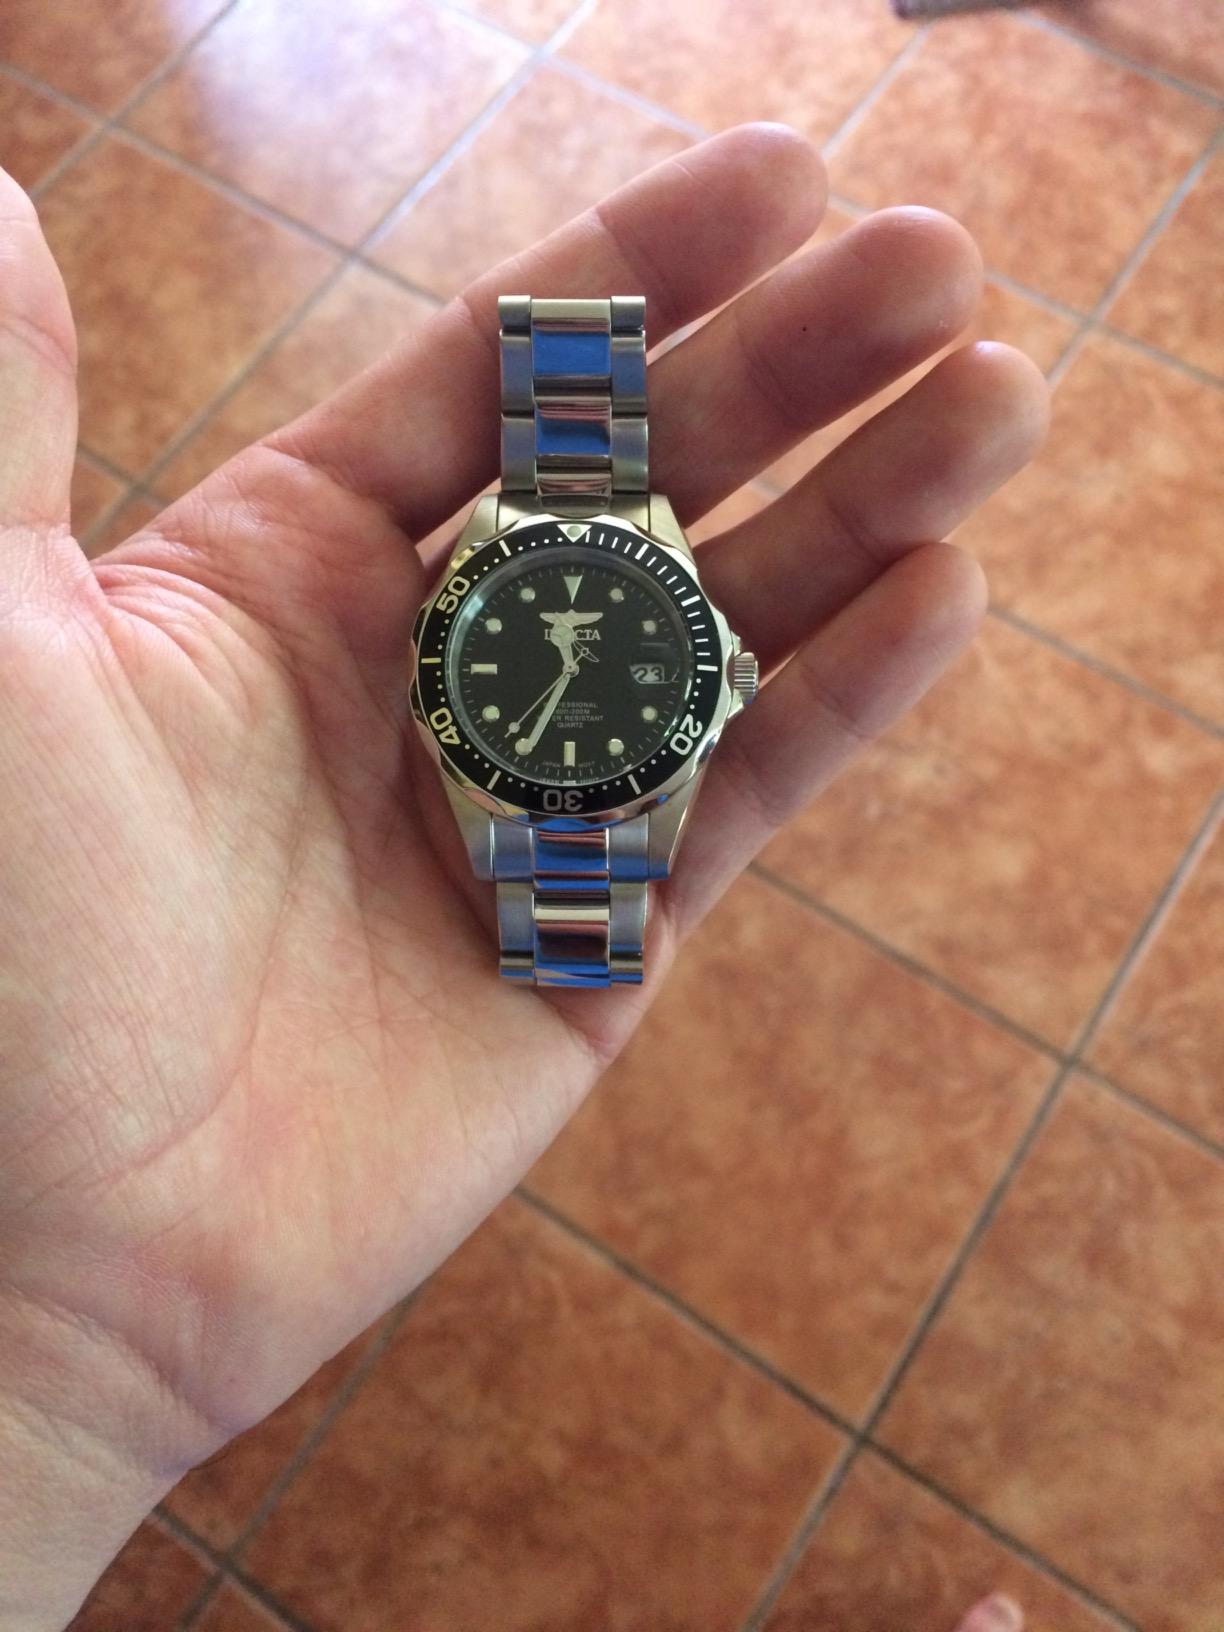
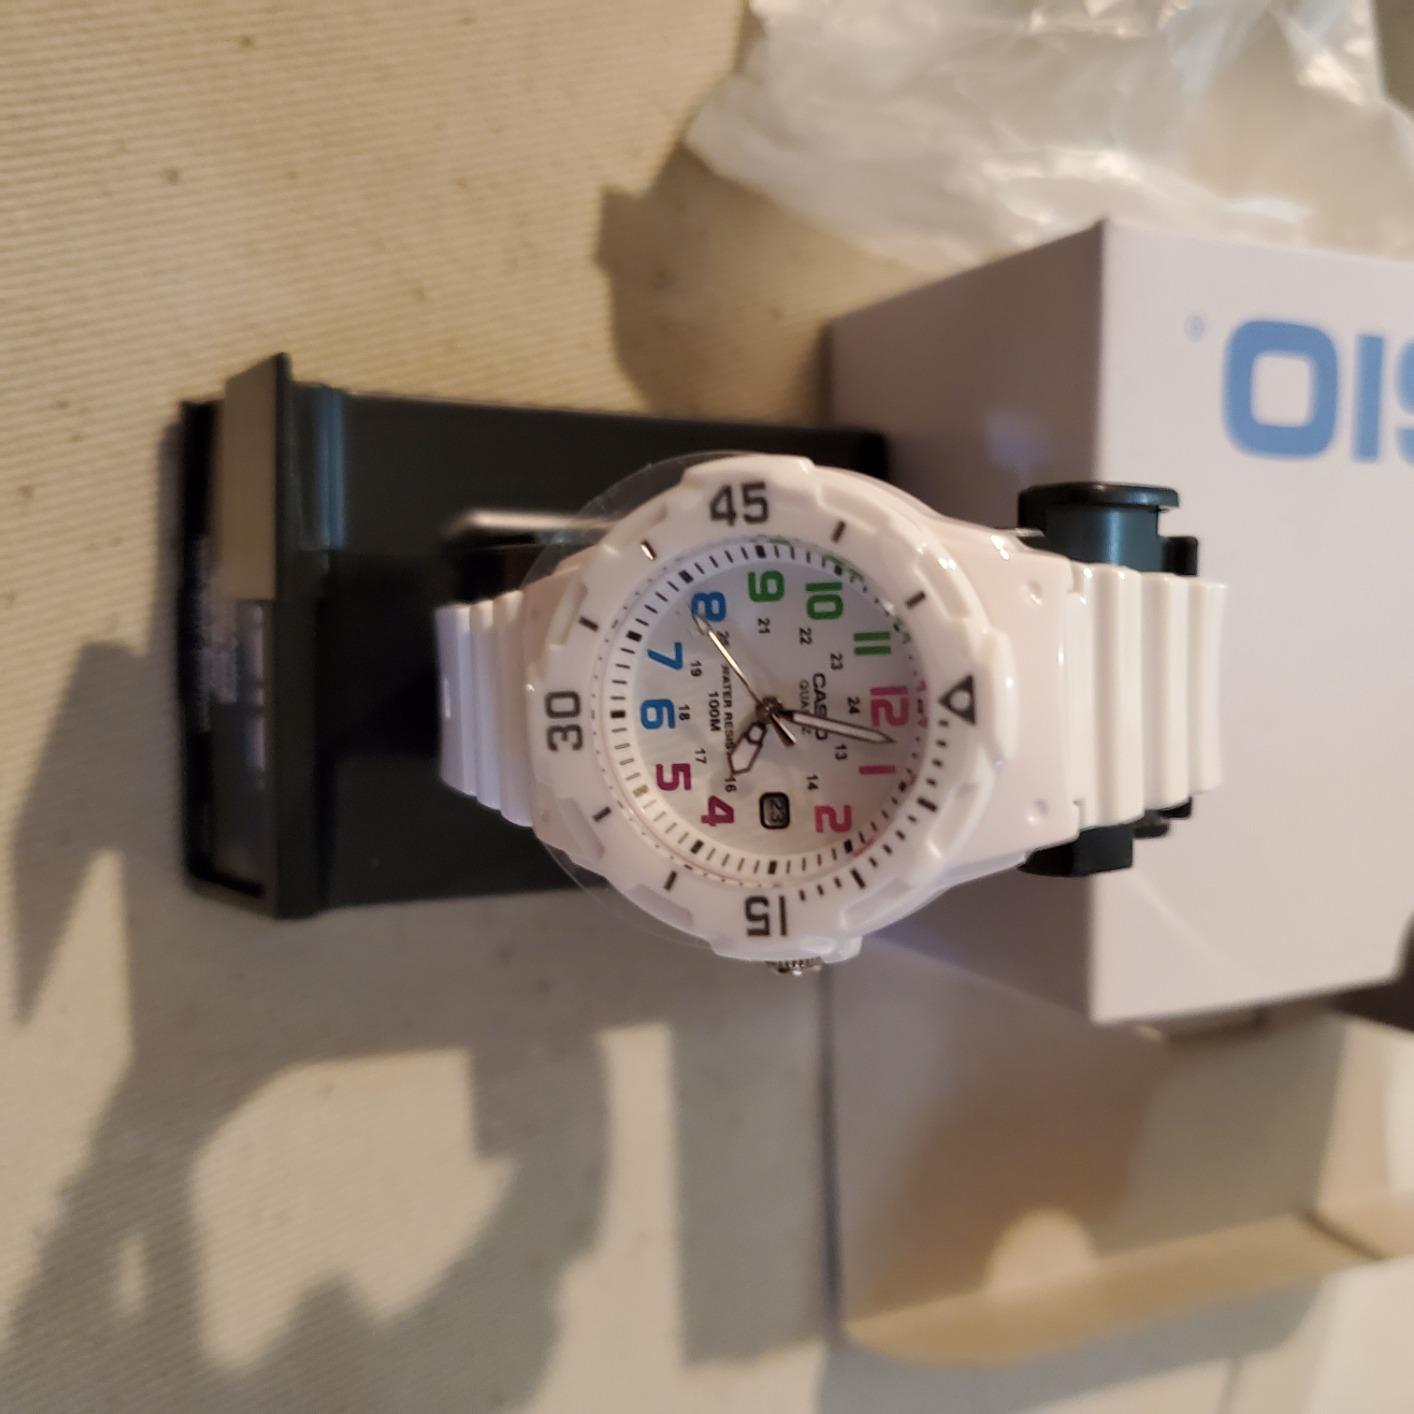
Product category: accessories_watch
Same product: no